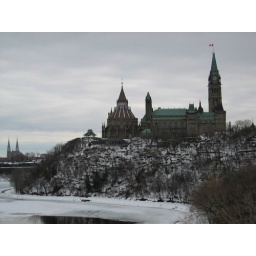
Parliament buildings in Ottawa...finally the library is uncovered !! (That's the bit on the left !)